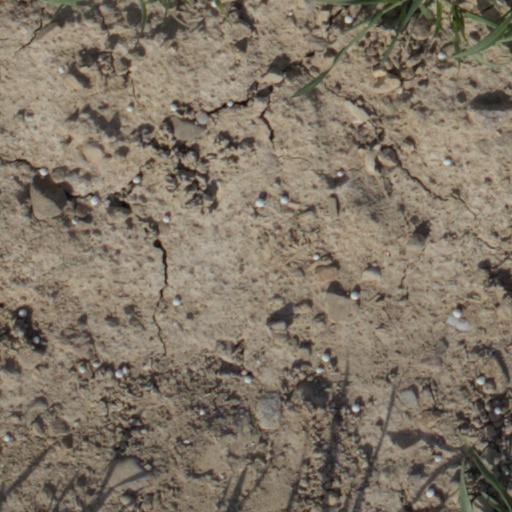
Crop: wheat